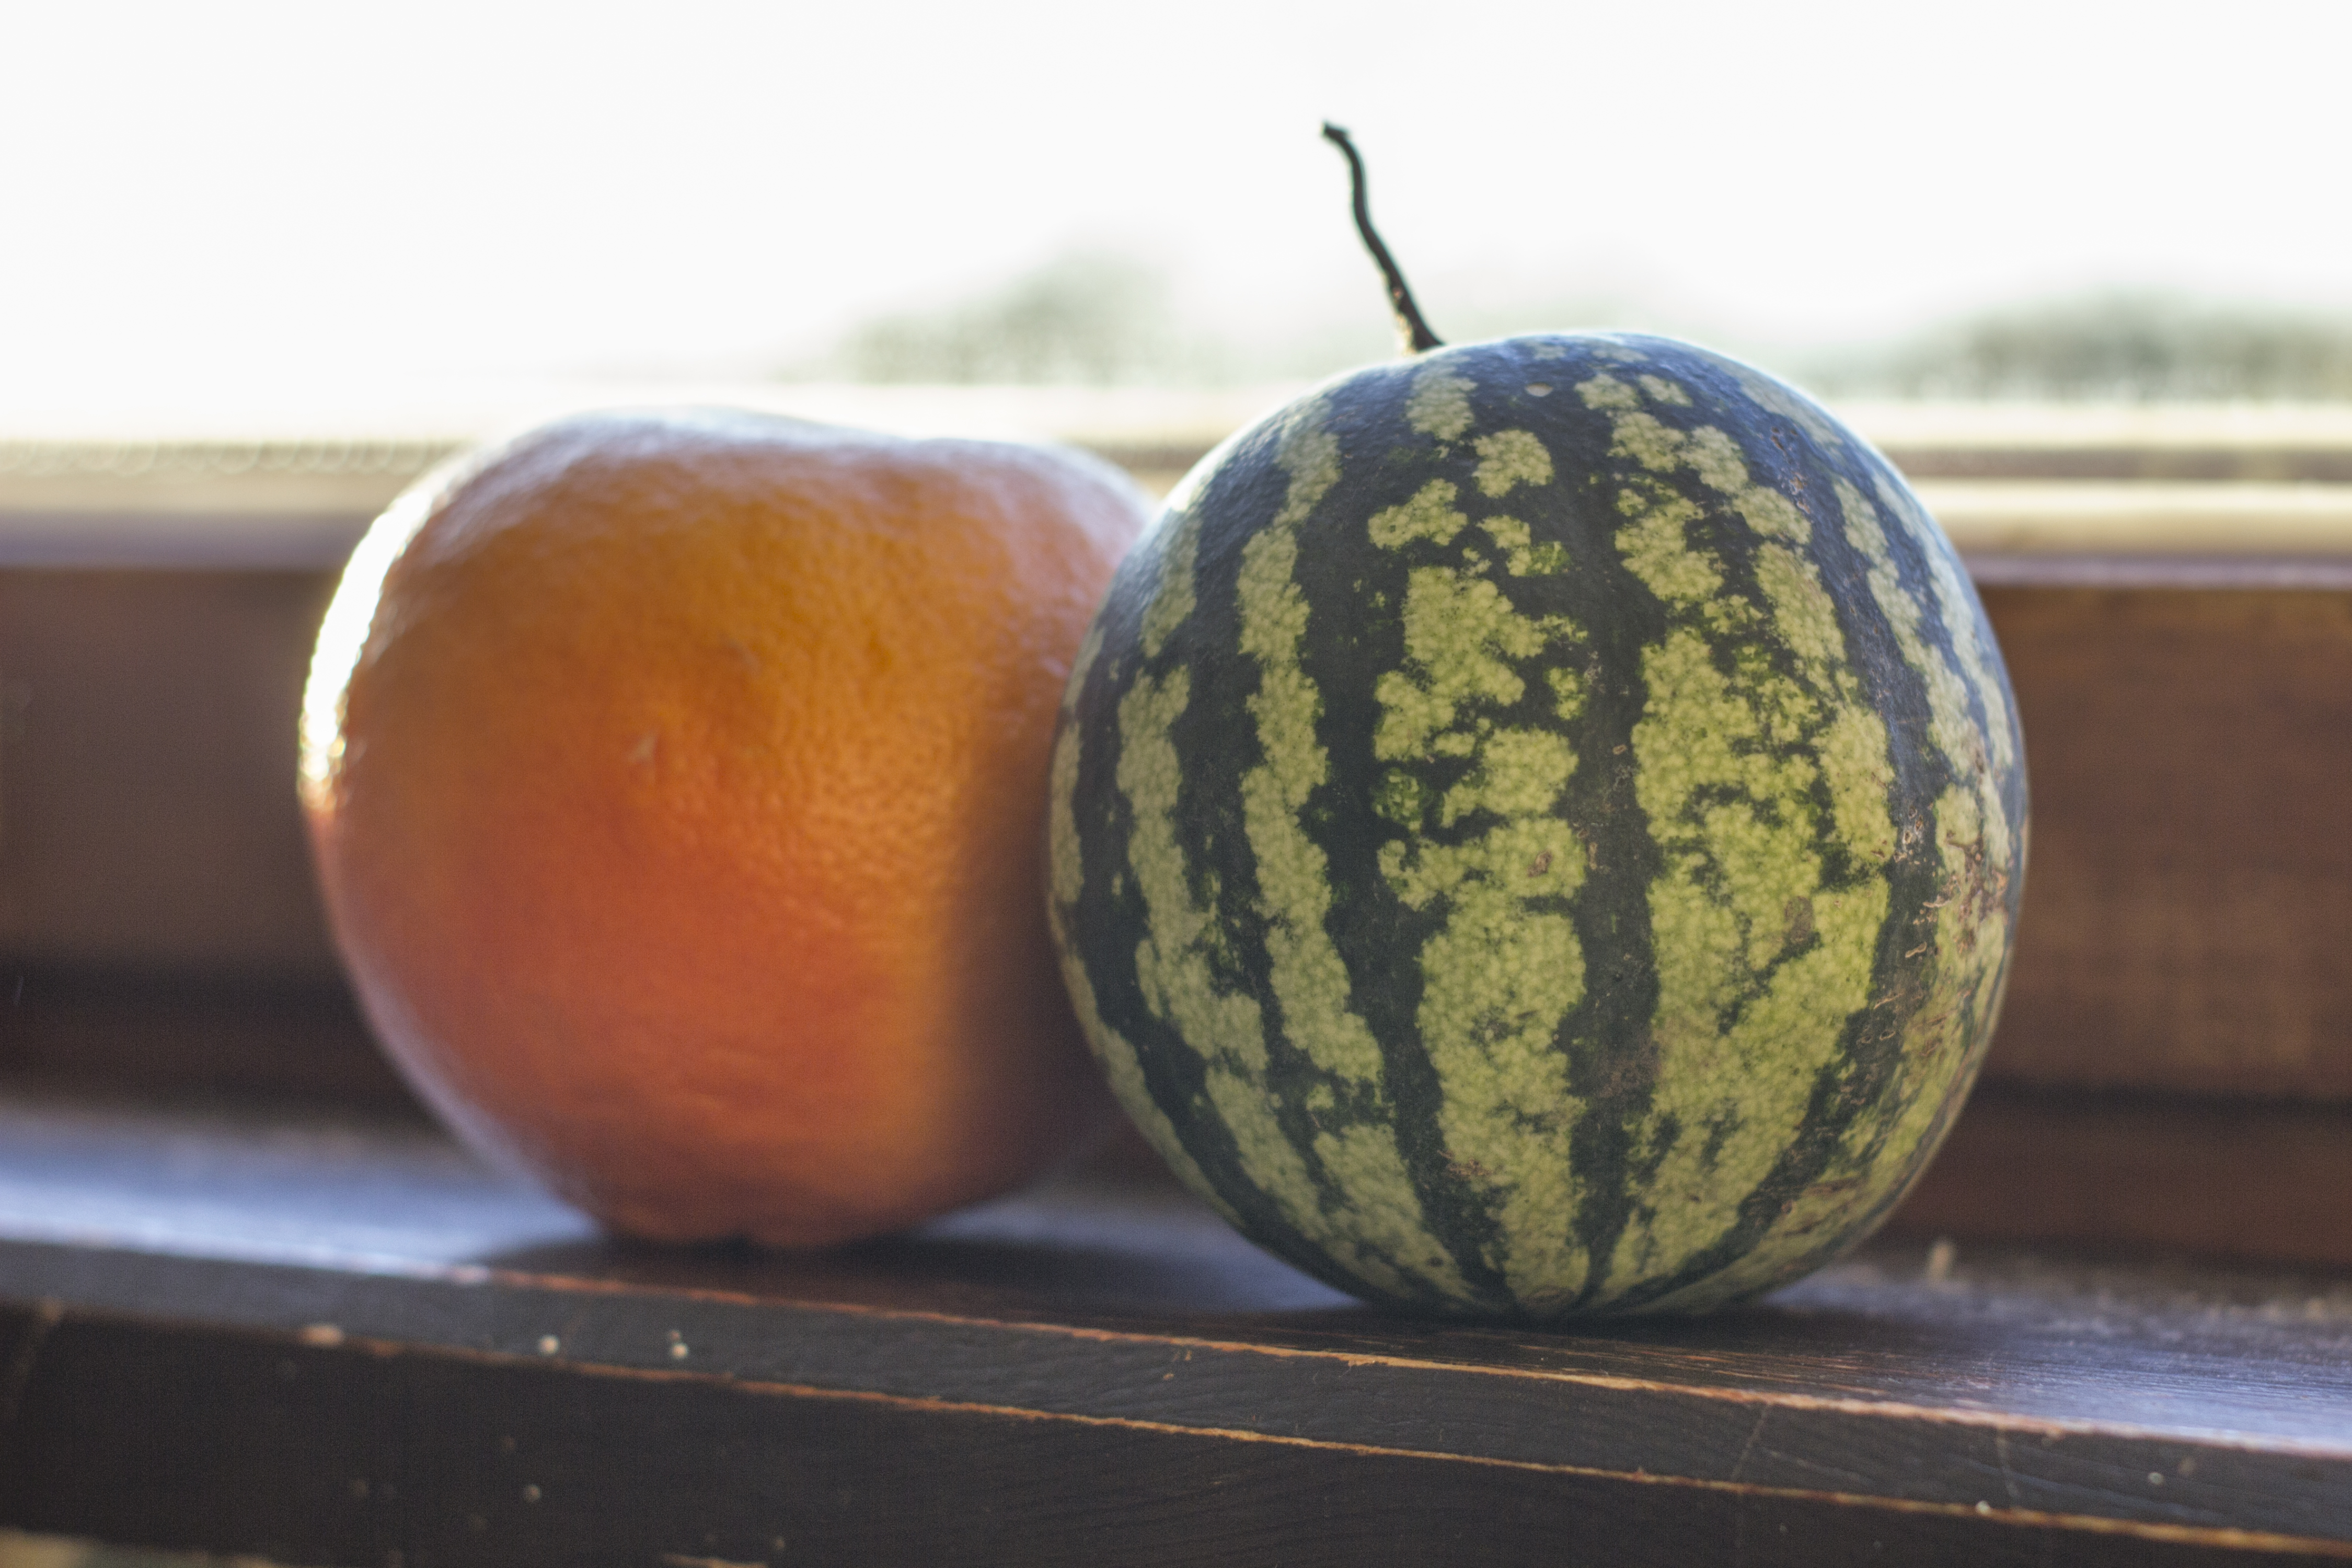
small, watermelon, grapefruit, window, window sill, melon, winter squash, cucumber gourd and melon family, cucurbita, produce, vegetable, fruit, gourd, squash, calabaza, gourd order, still life photography, citrullus, food, citrus